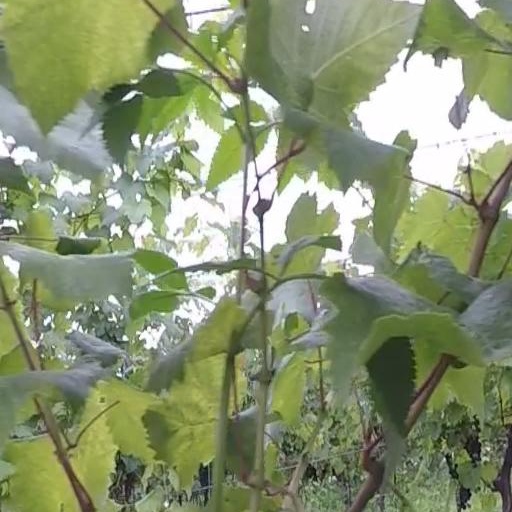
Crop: grape